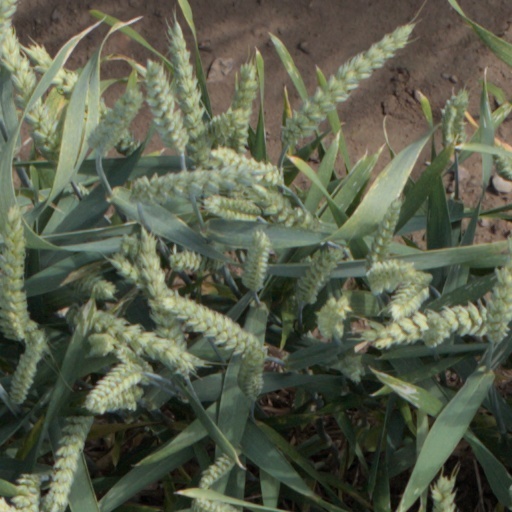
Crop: wheat